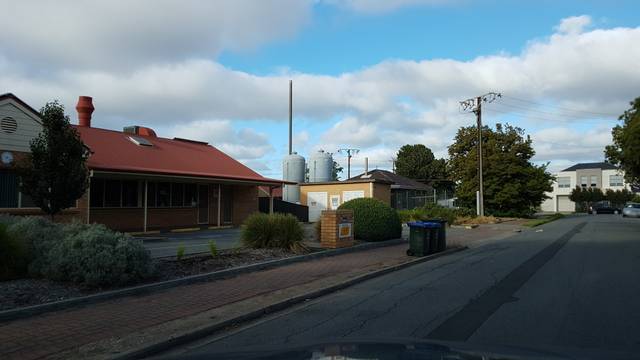
Region: Australia
Coordinates: -34.914, 138.499